Sybaris

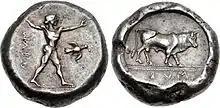
Noummos of Sybaris, c. 452–446 BC. Poseidon with a trident is on the obverse and the bull symbol on the reverse, suggesting a link with Poseidonia.

After its destruction the surviving inhabitants took refuge at their colonies Laüs and Scidrus. It is assumed some also fled to Poseidonia, because in the early fifth century Poseidonia's coins adopted the Achaean weight standard and the bull seen on Sybarite coins. A. J. Graham thinks it was plausible that the number of refugees was large enough for some kind of synoecism to have occurred between the Poseidonians and the Sybarites, possibly in the form of a sympolity. Sybaris was not completely destroyed, as Diodorus and Strabo claimed, but became a dependent "ally" of Kroton. "Alliance" coins show the tripod symbol of Kroton on one side and the bull symbol of Sybaris on the other side. Literary evidence from Aristoxenus attests of Pythagoreans who apparently moved to Sybaris after its subjugation by Kroton.